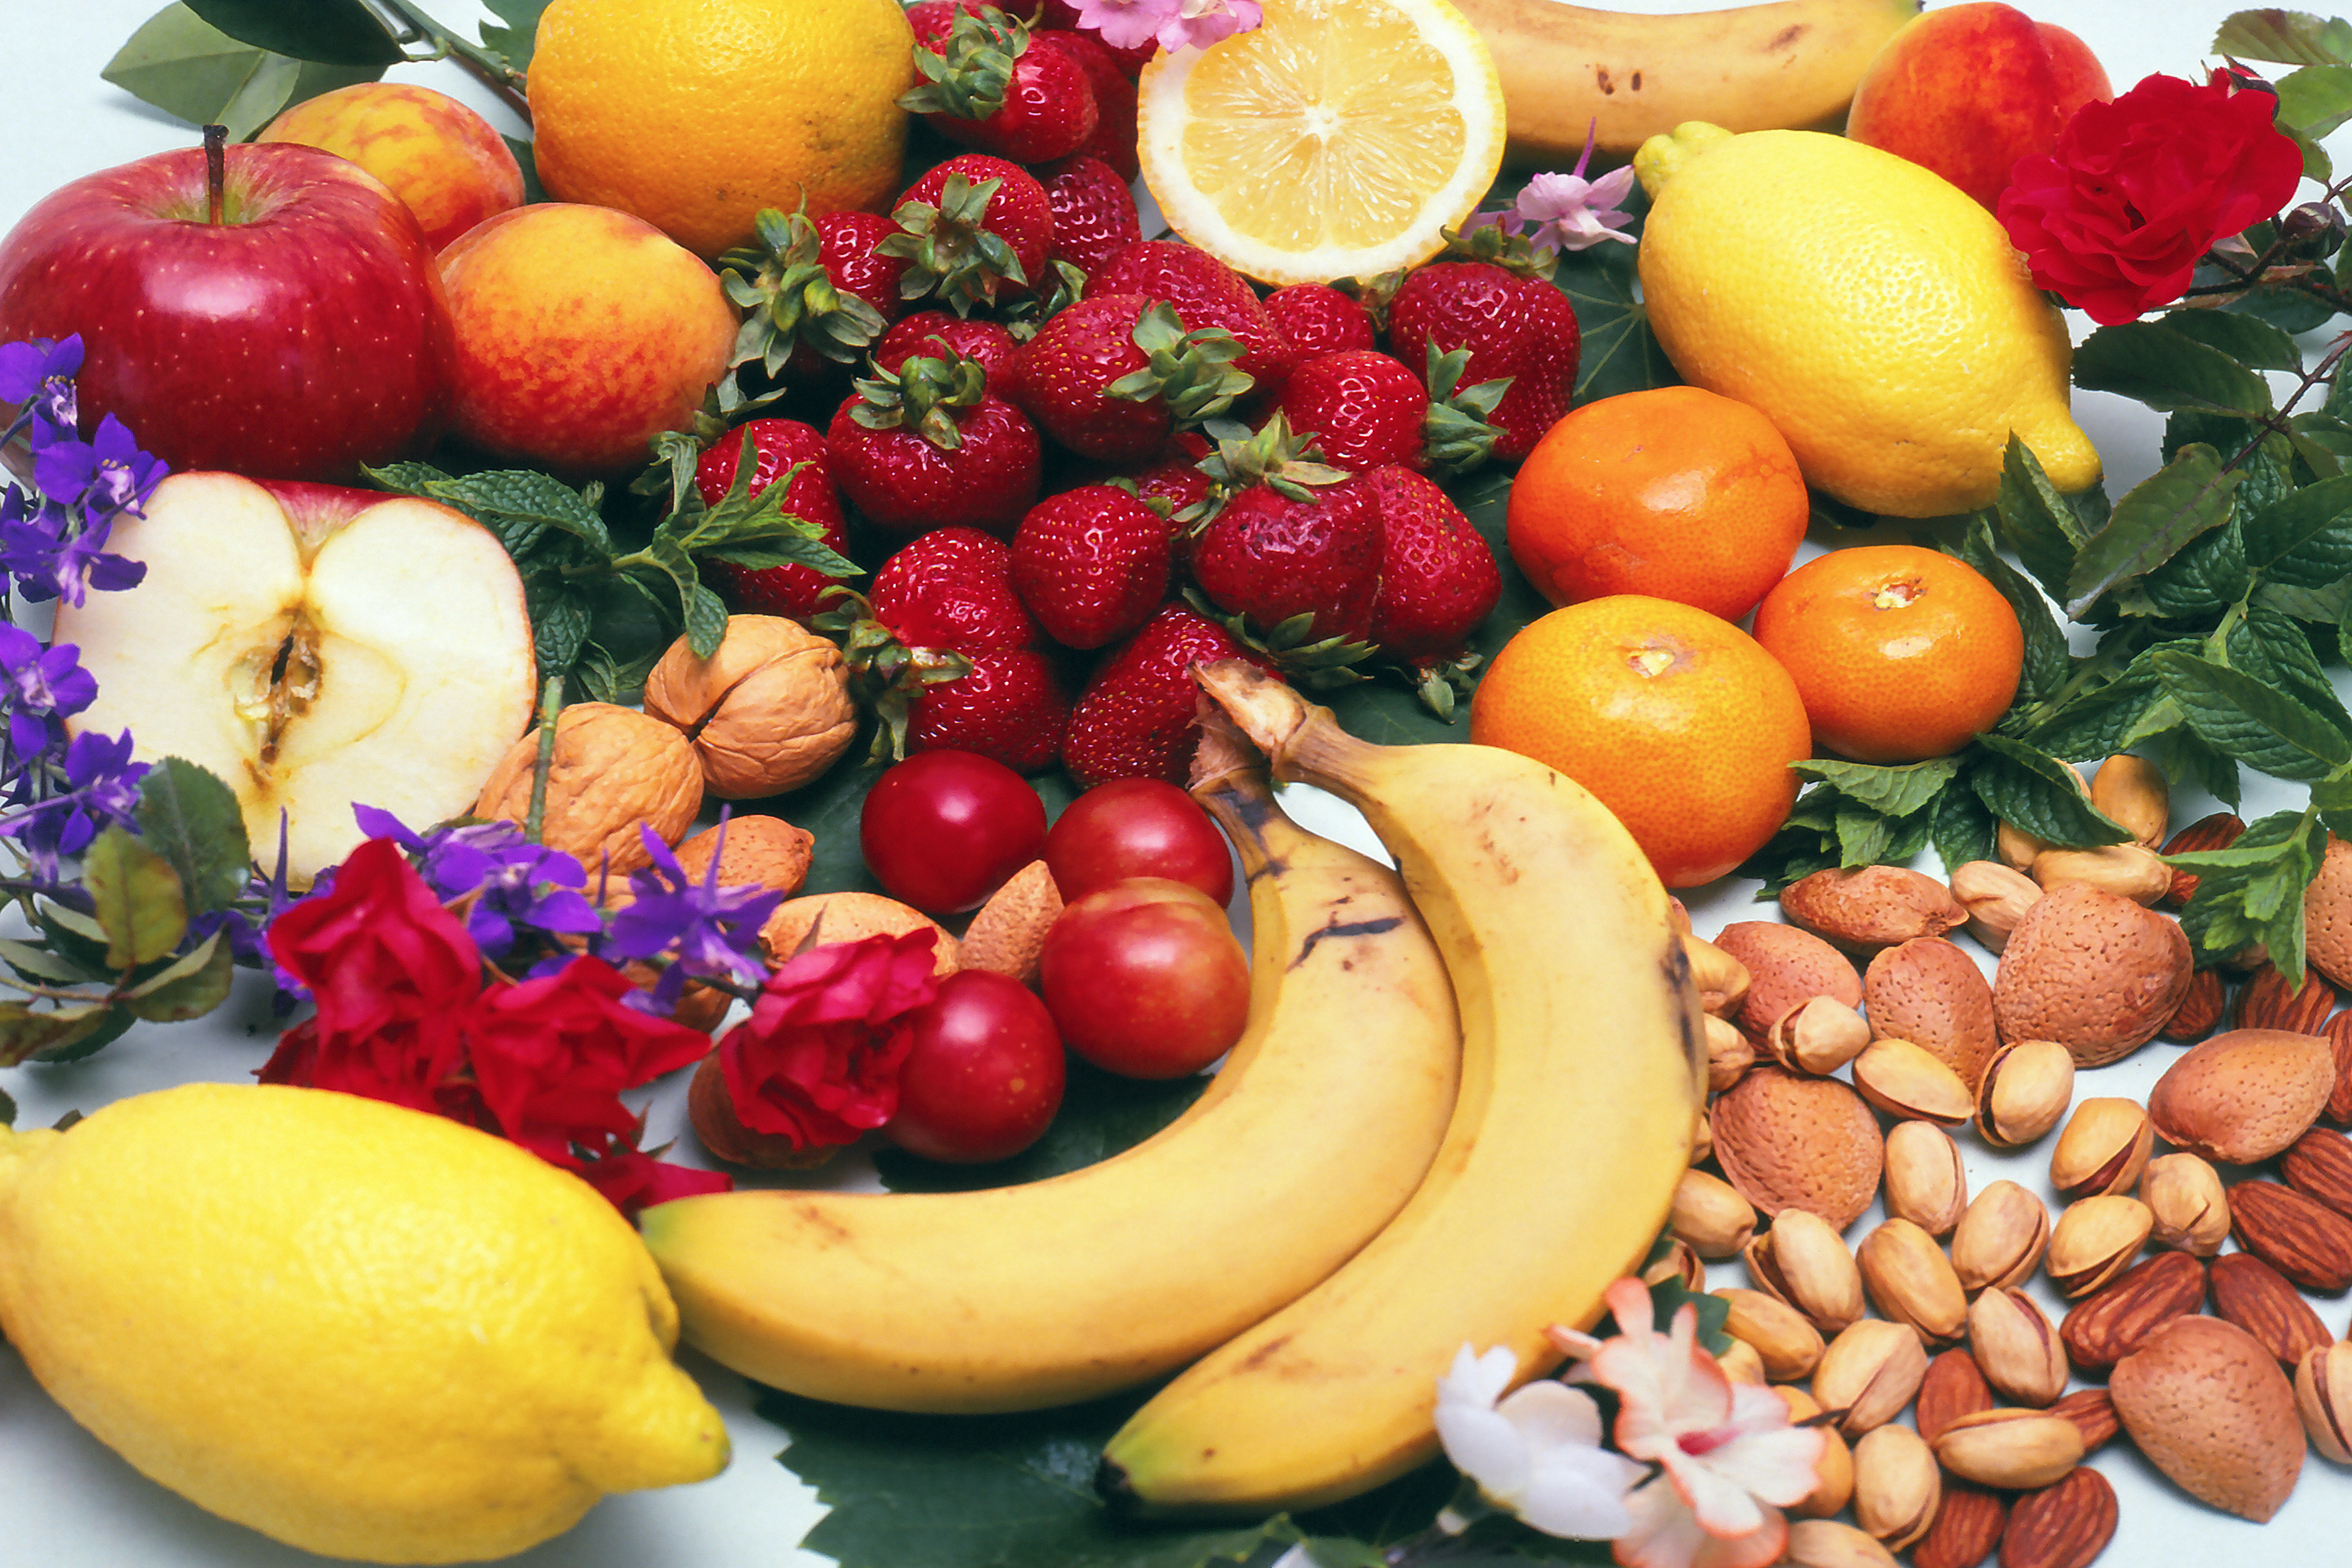
color, natural, fresh, colorful, yellow, juicy, healthy, natural foods, fruit, vegetable, food, produce, local food, diet food, superfood, vegetarian food, whole food